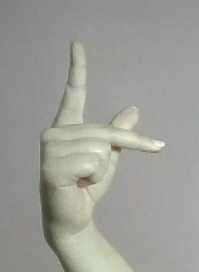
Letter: dha